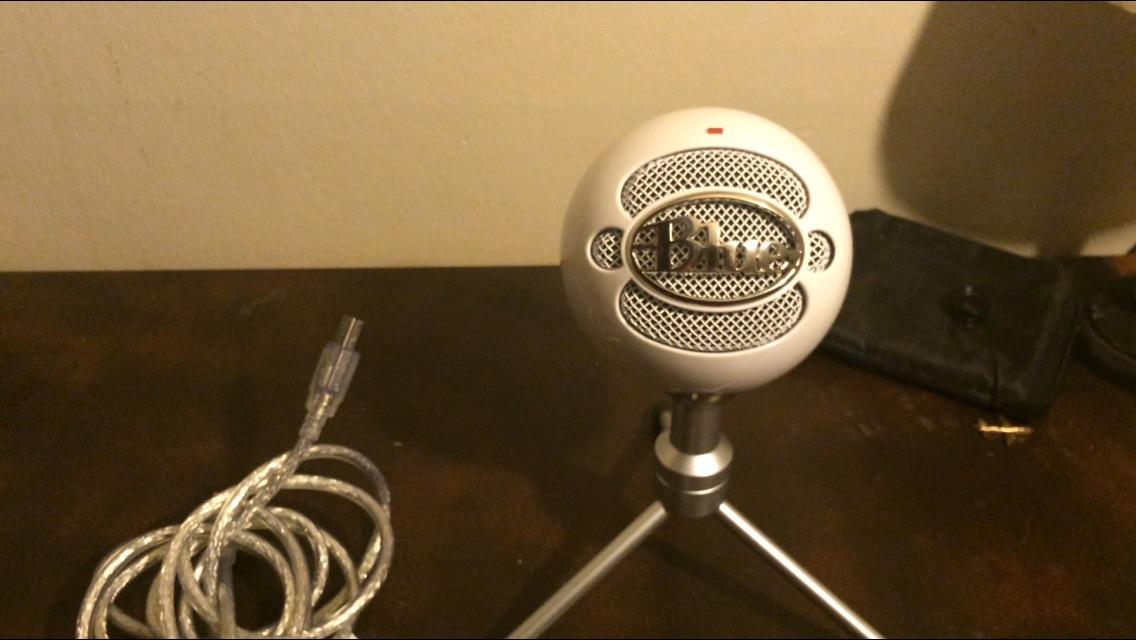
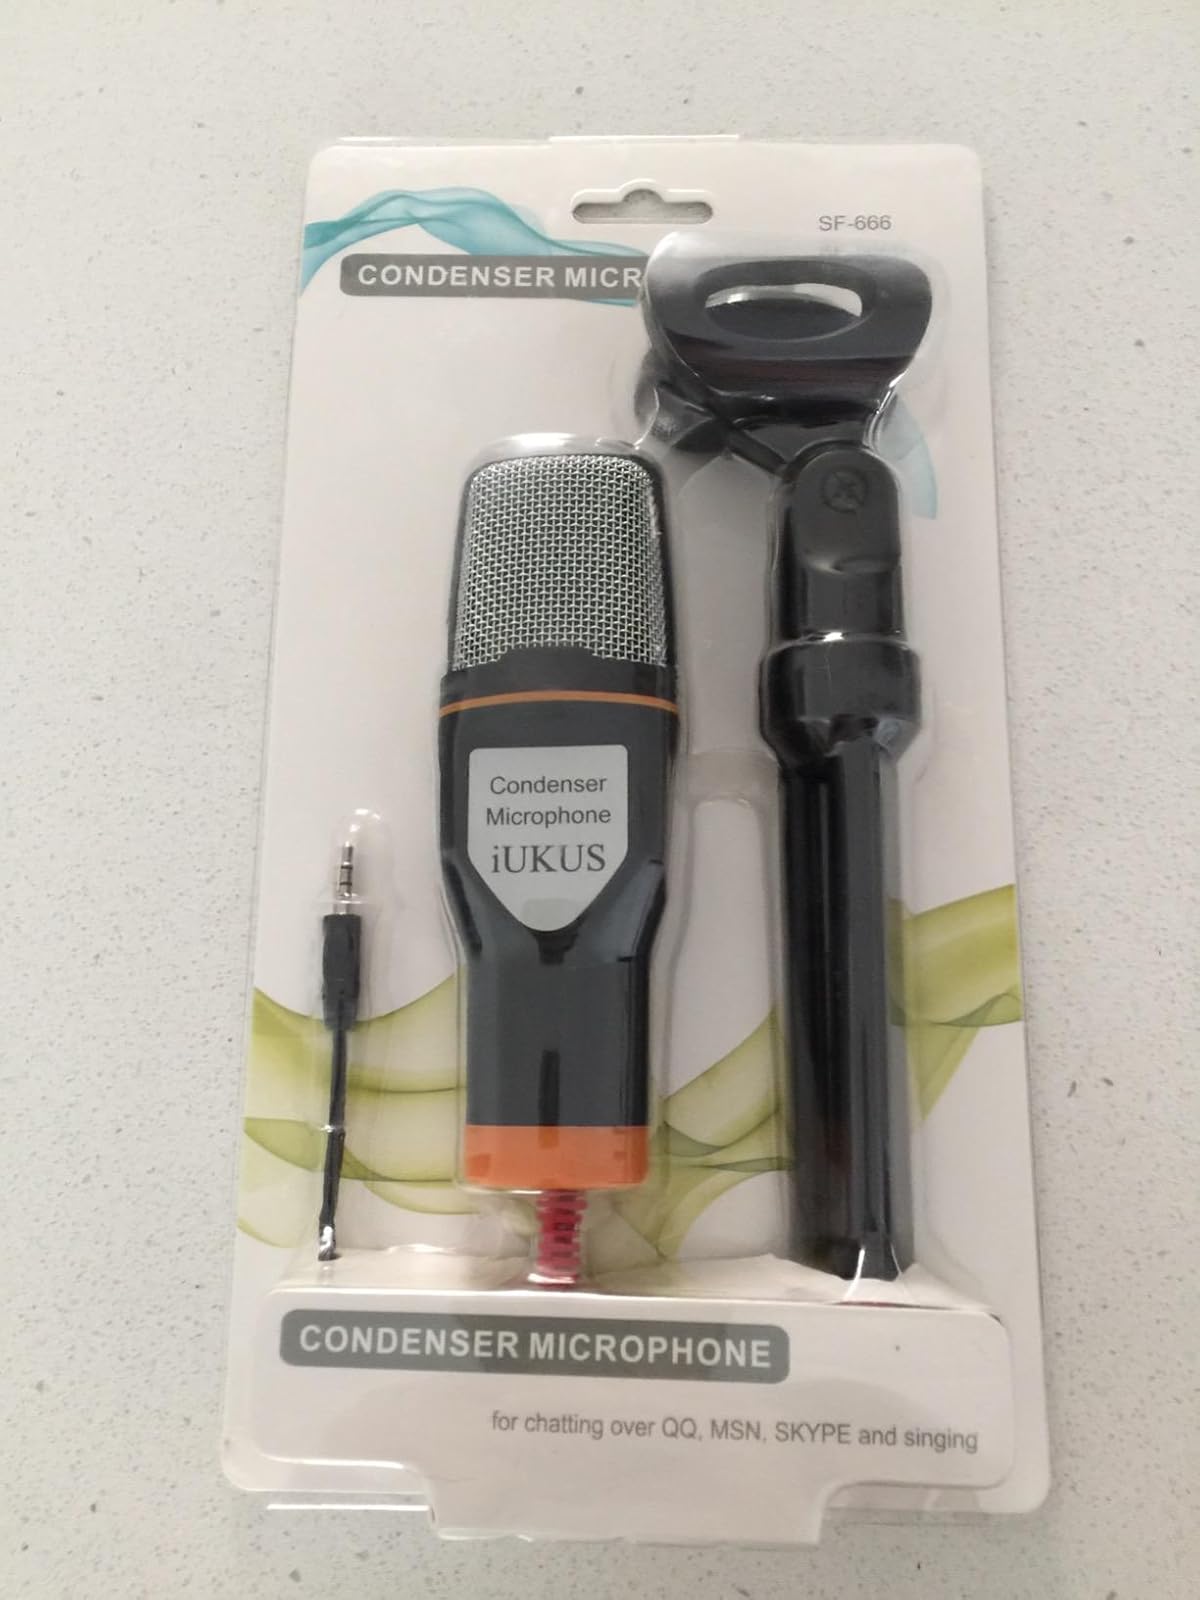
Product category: microphone
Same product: no